Poochinski

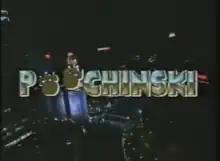

The story follows Chicago police detective Stanley Poochinski (played by Peter Boyle), whose spirit is transferred into a flatulent English bulldog after he is killed in the line of duty. The canine detective then returns to solving crimes.